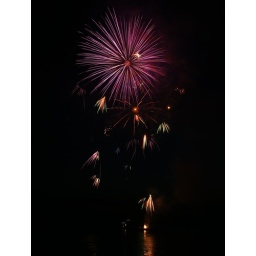
Firework; Pretty pink lady in the sky